Bertel Thorvaldsen with the Statue of Hope

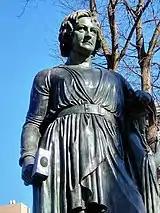
The Thorvaldsen statue in New York.

A bronze copy of the sculpture was in the 1890s presented to New York City by Americans of Danish descent. The bronze cast was created in Copenhagen in 1892. The monument was unveiled at a site just north of 59th Street, between 6th and 7th Avenues. Some time later it was moved to a site near 97th Street (near Fifth Avenue) . In 1940, it was once again repositioned in connection with the construction of the 97th street transverse. In 1996 the Central Park Conservancy undertook a renovation of the monument. The plinth features Thorvaldsen's reliefs of "Day" and "Night".